1990 Nepalese revolution

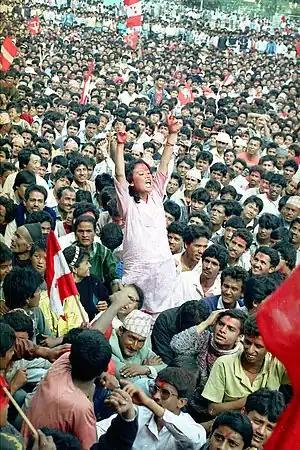
In Min Ratna Bajracharya's famous image from the April 1990 victory rally, student activist Durga Thapa leaps up in a double victory salute

The 1990 People's Movement was a multiparty movement in Nepal that brought an end to absolute monarchy and the beginning of constitutional monarchy. It also eliminated the Panchayat system.